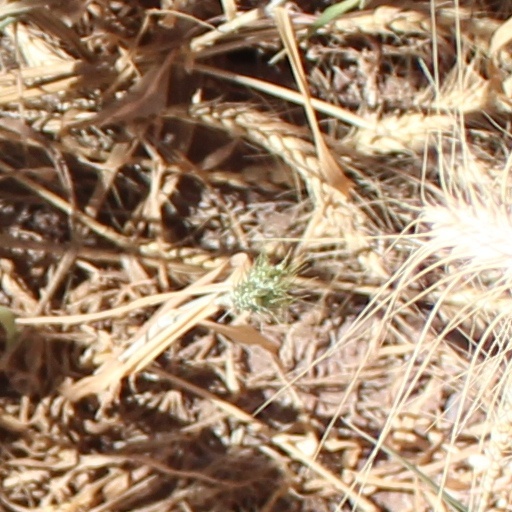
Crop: wheat